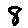
Label: 8